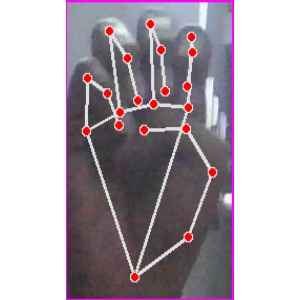
अक्षर: म